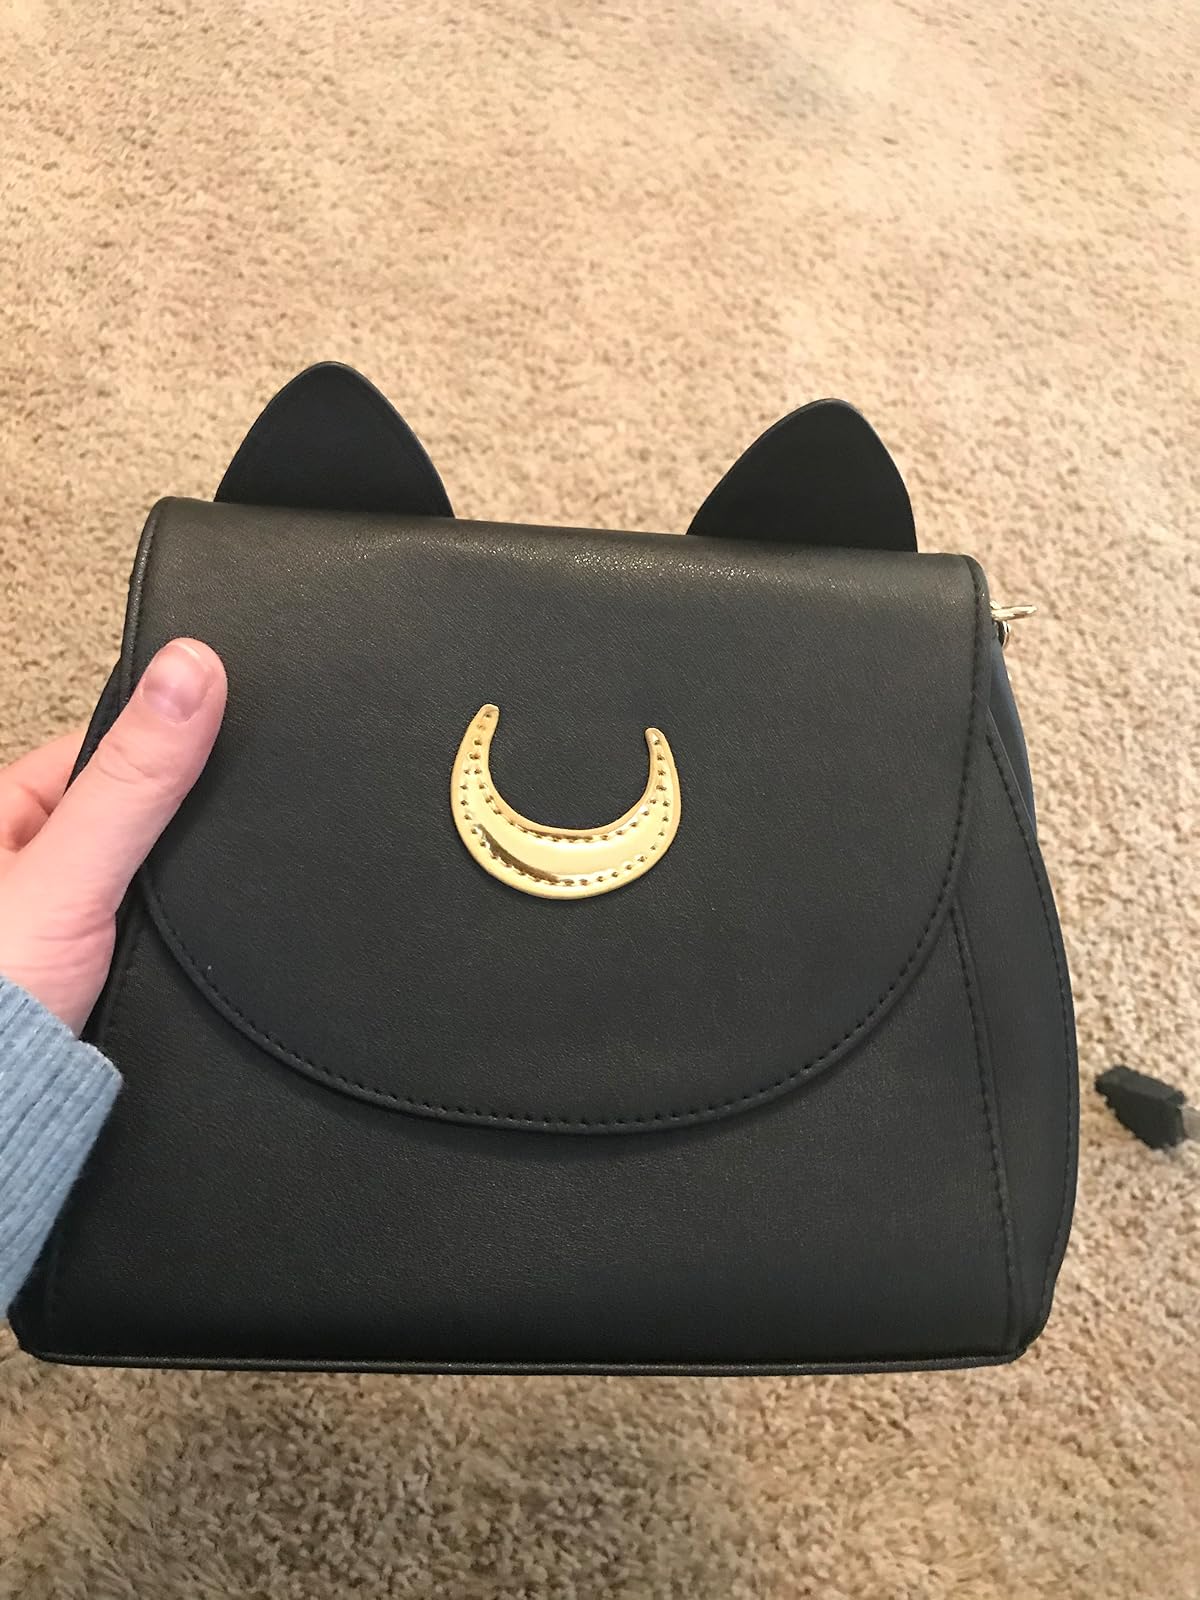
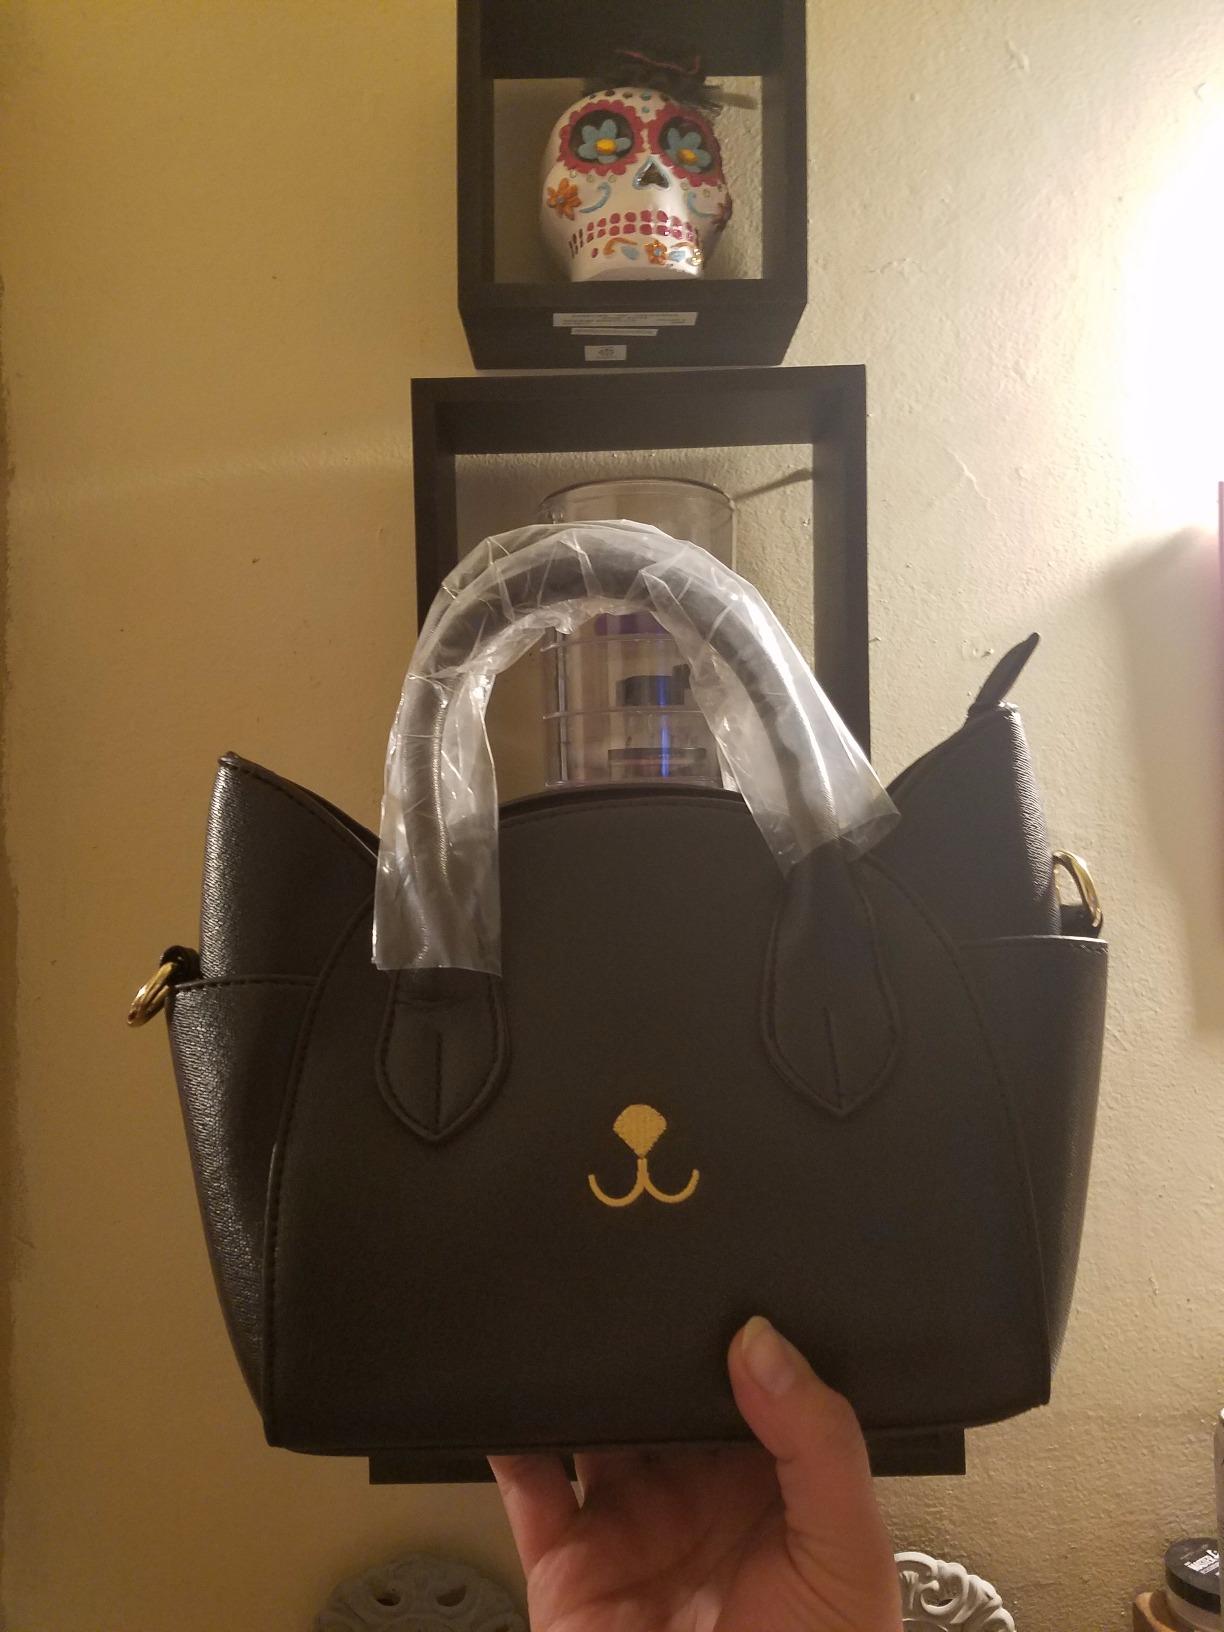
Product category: accessories_handbag
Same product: no